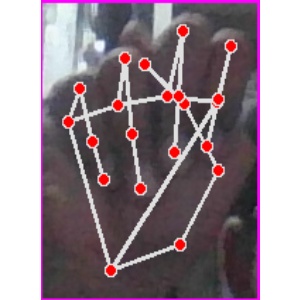
अक्षर: न